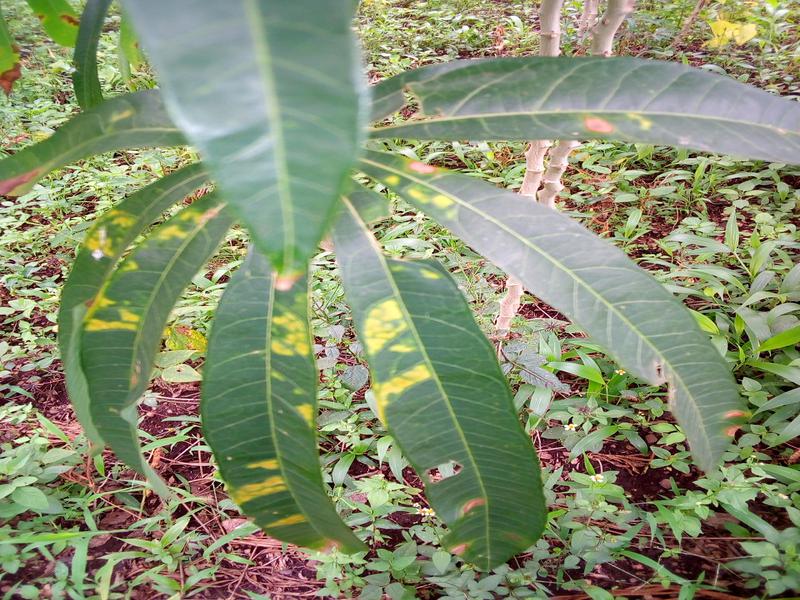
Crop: cassava
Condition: mosaic_disease